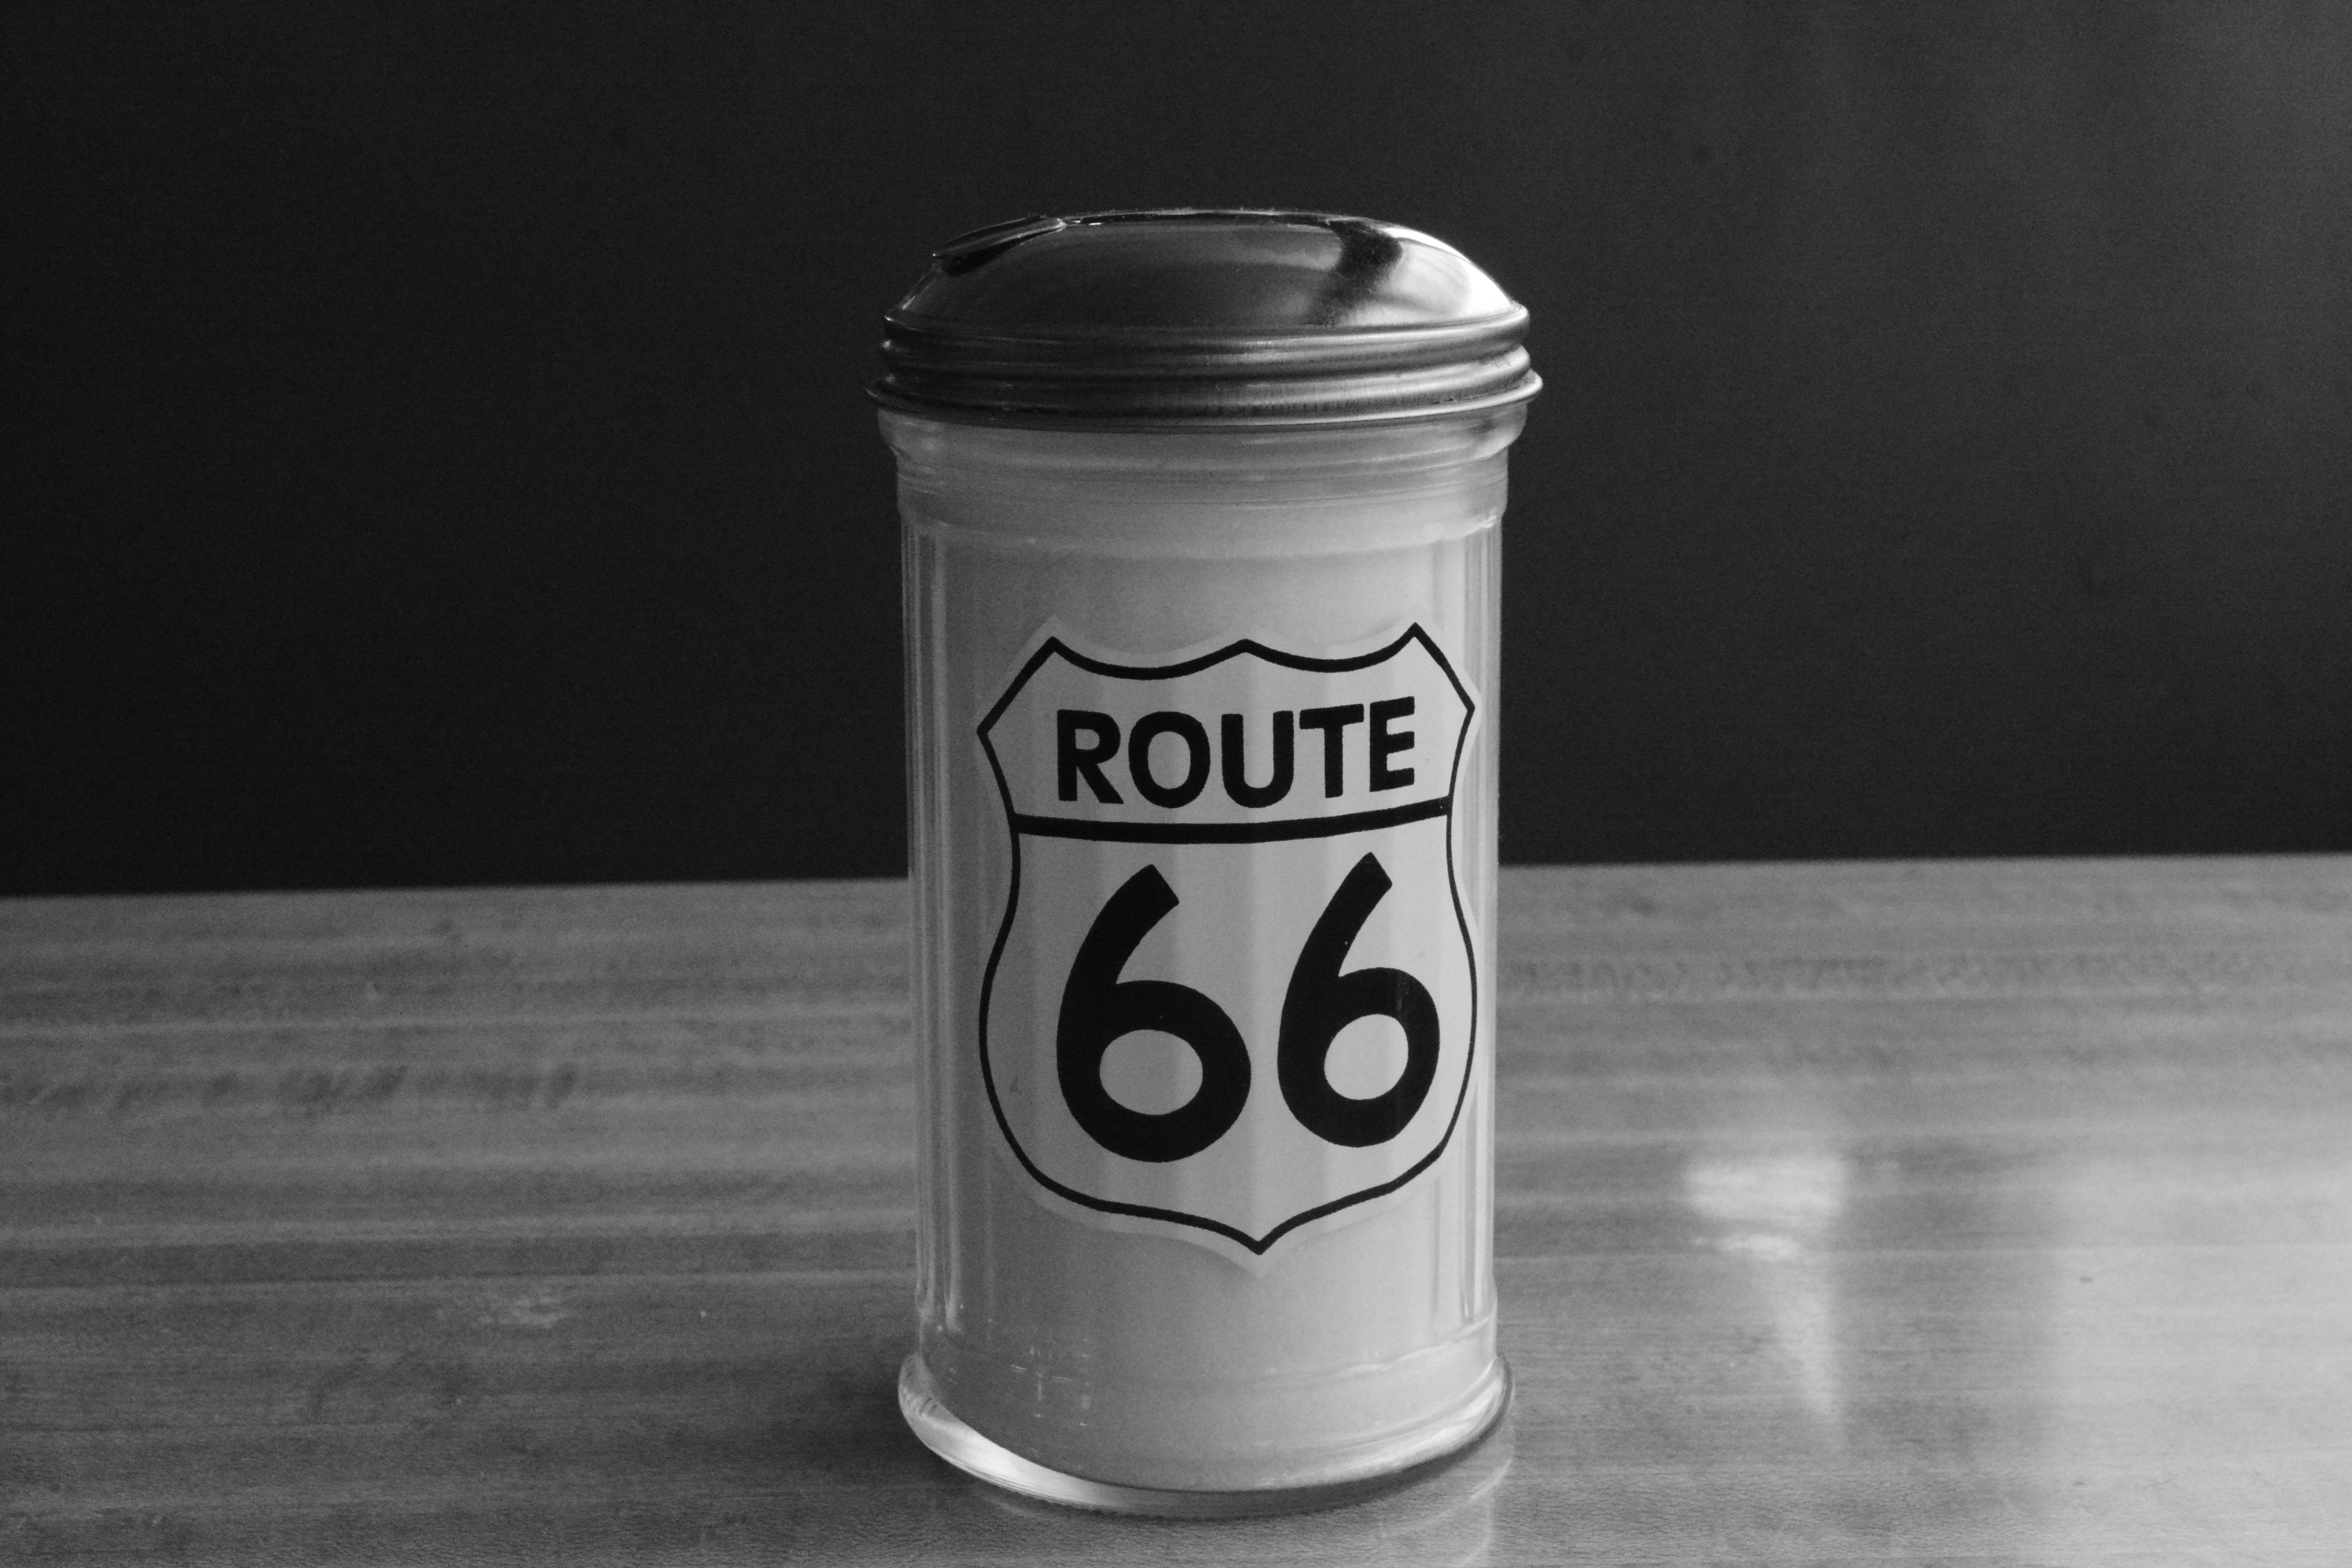
black and white, white, cup, bottle, black, monochrome, mug, coffee cup, tableware, monochrome photography, pint us, drinkware, aluminum can